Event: Nepal Earthquake
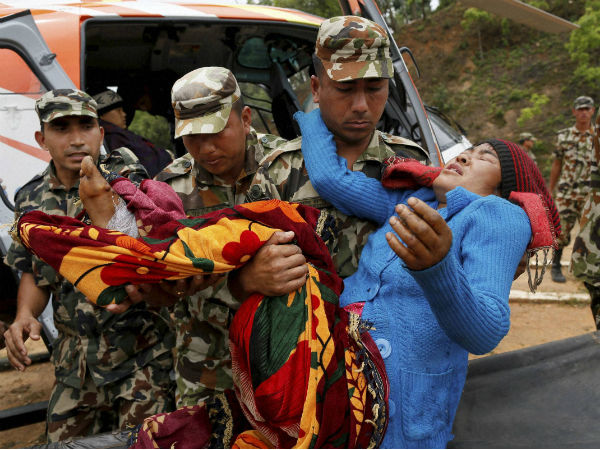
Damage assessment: damage